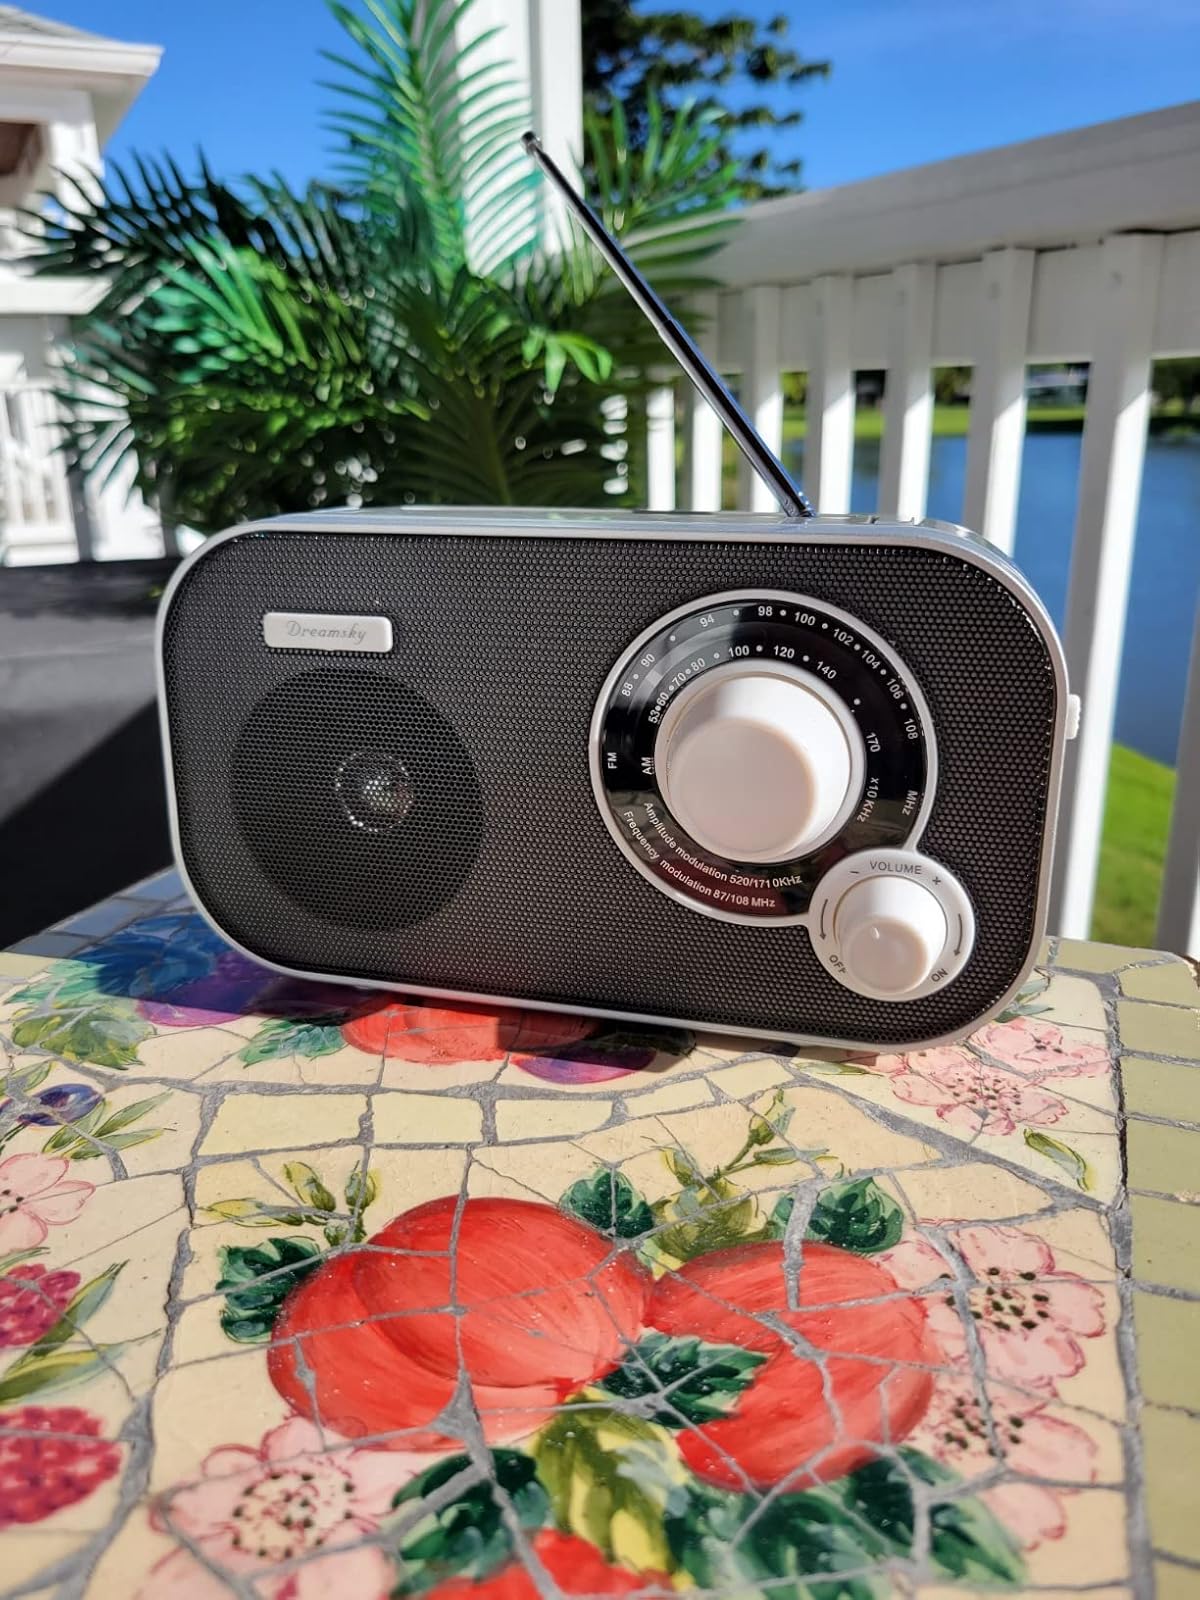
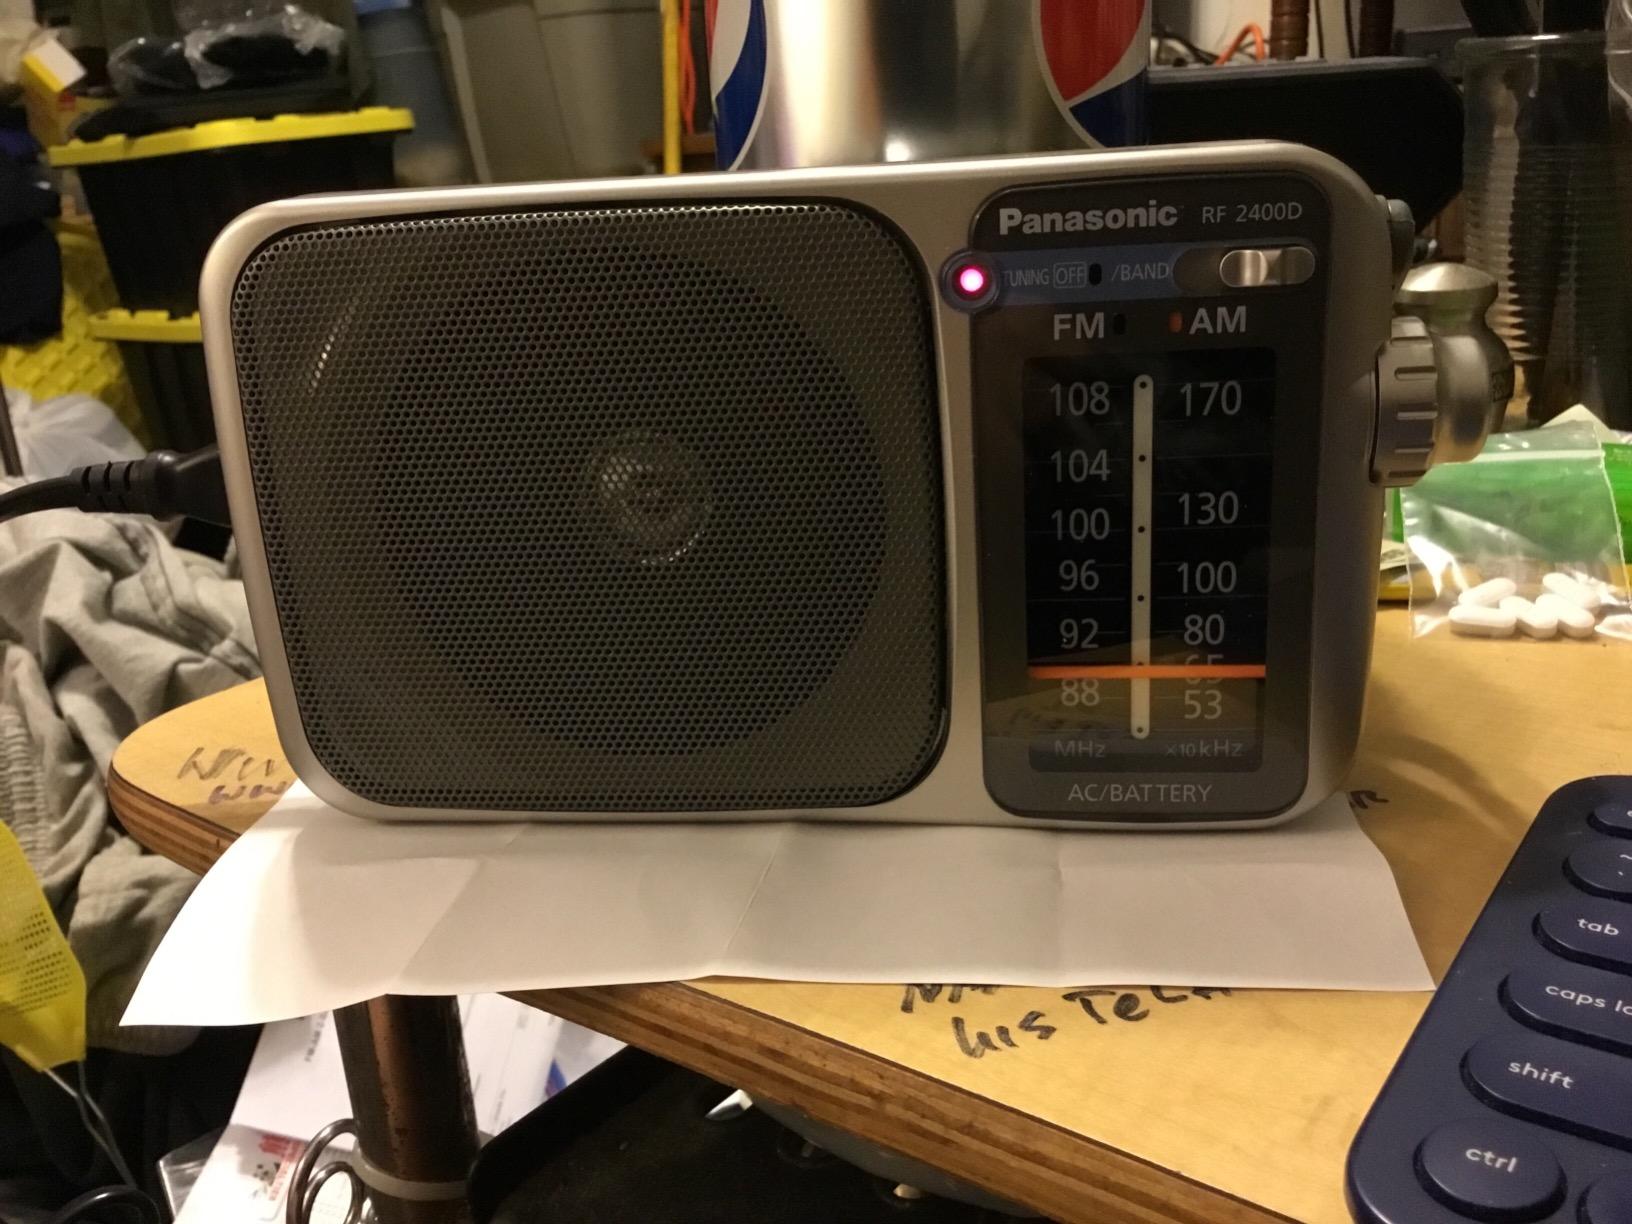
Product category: radio
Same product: no